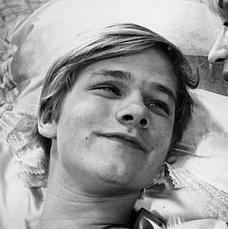
Age: 21